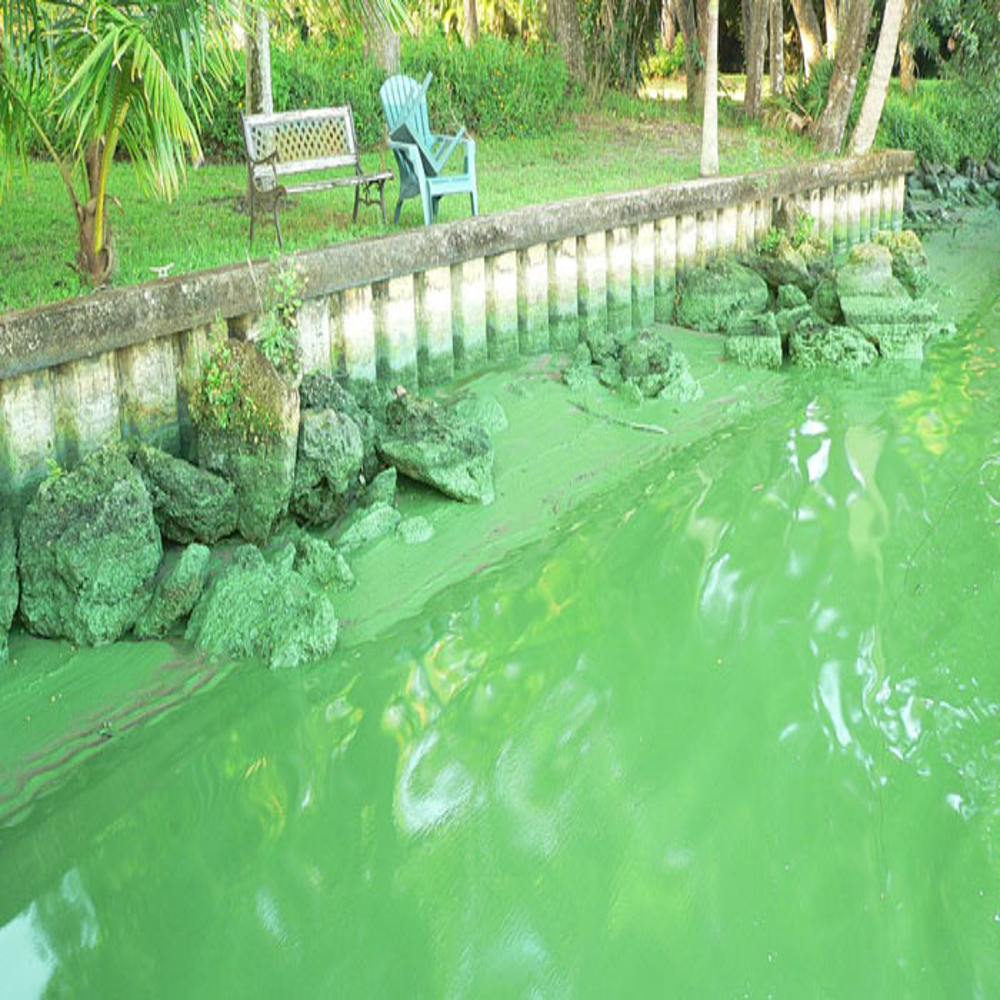
Body of water present: yes
Land polluted: no
Water polluted: no
Pollution percentage: 0%